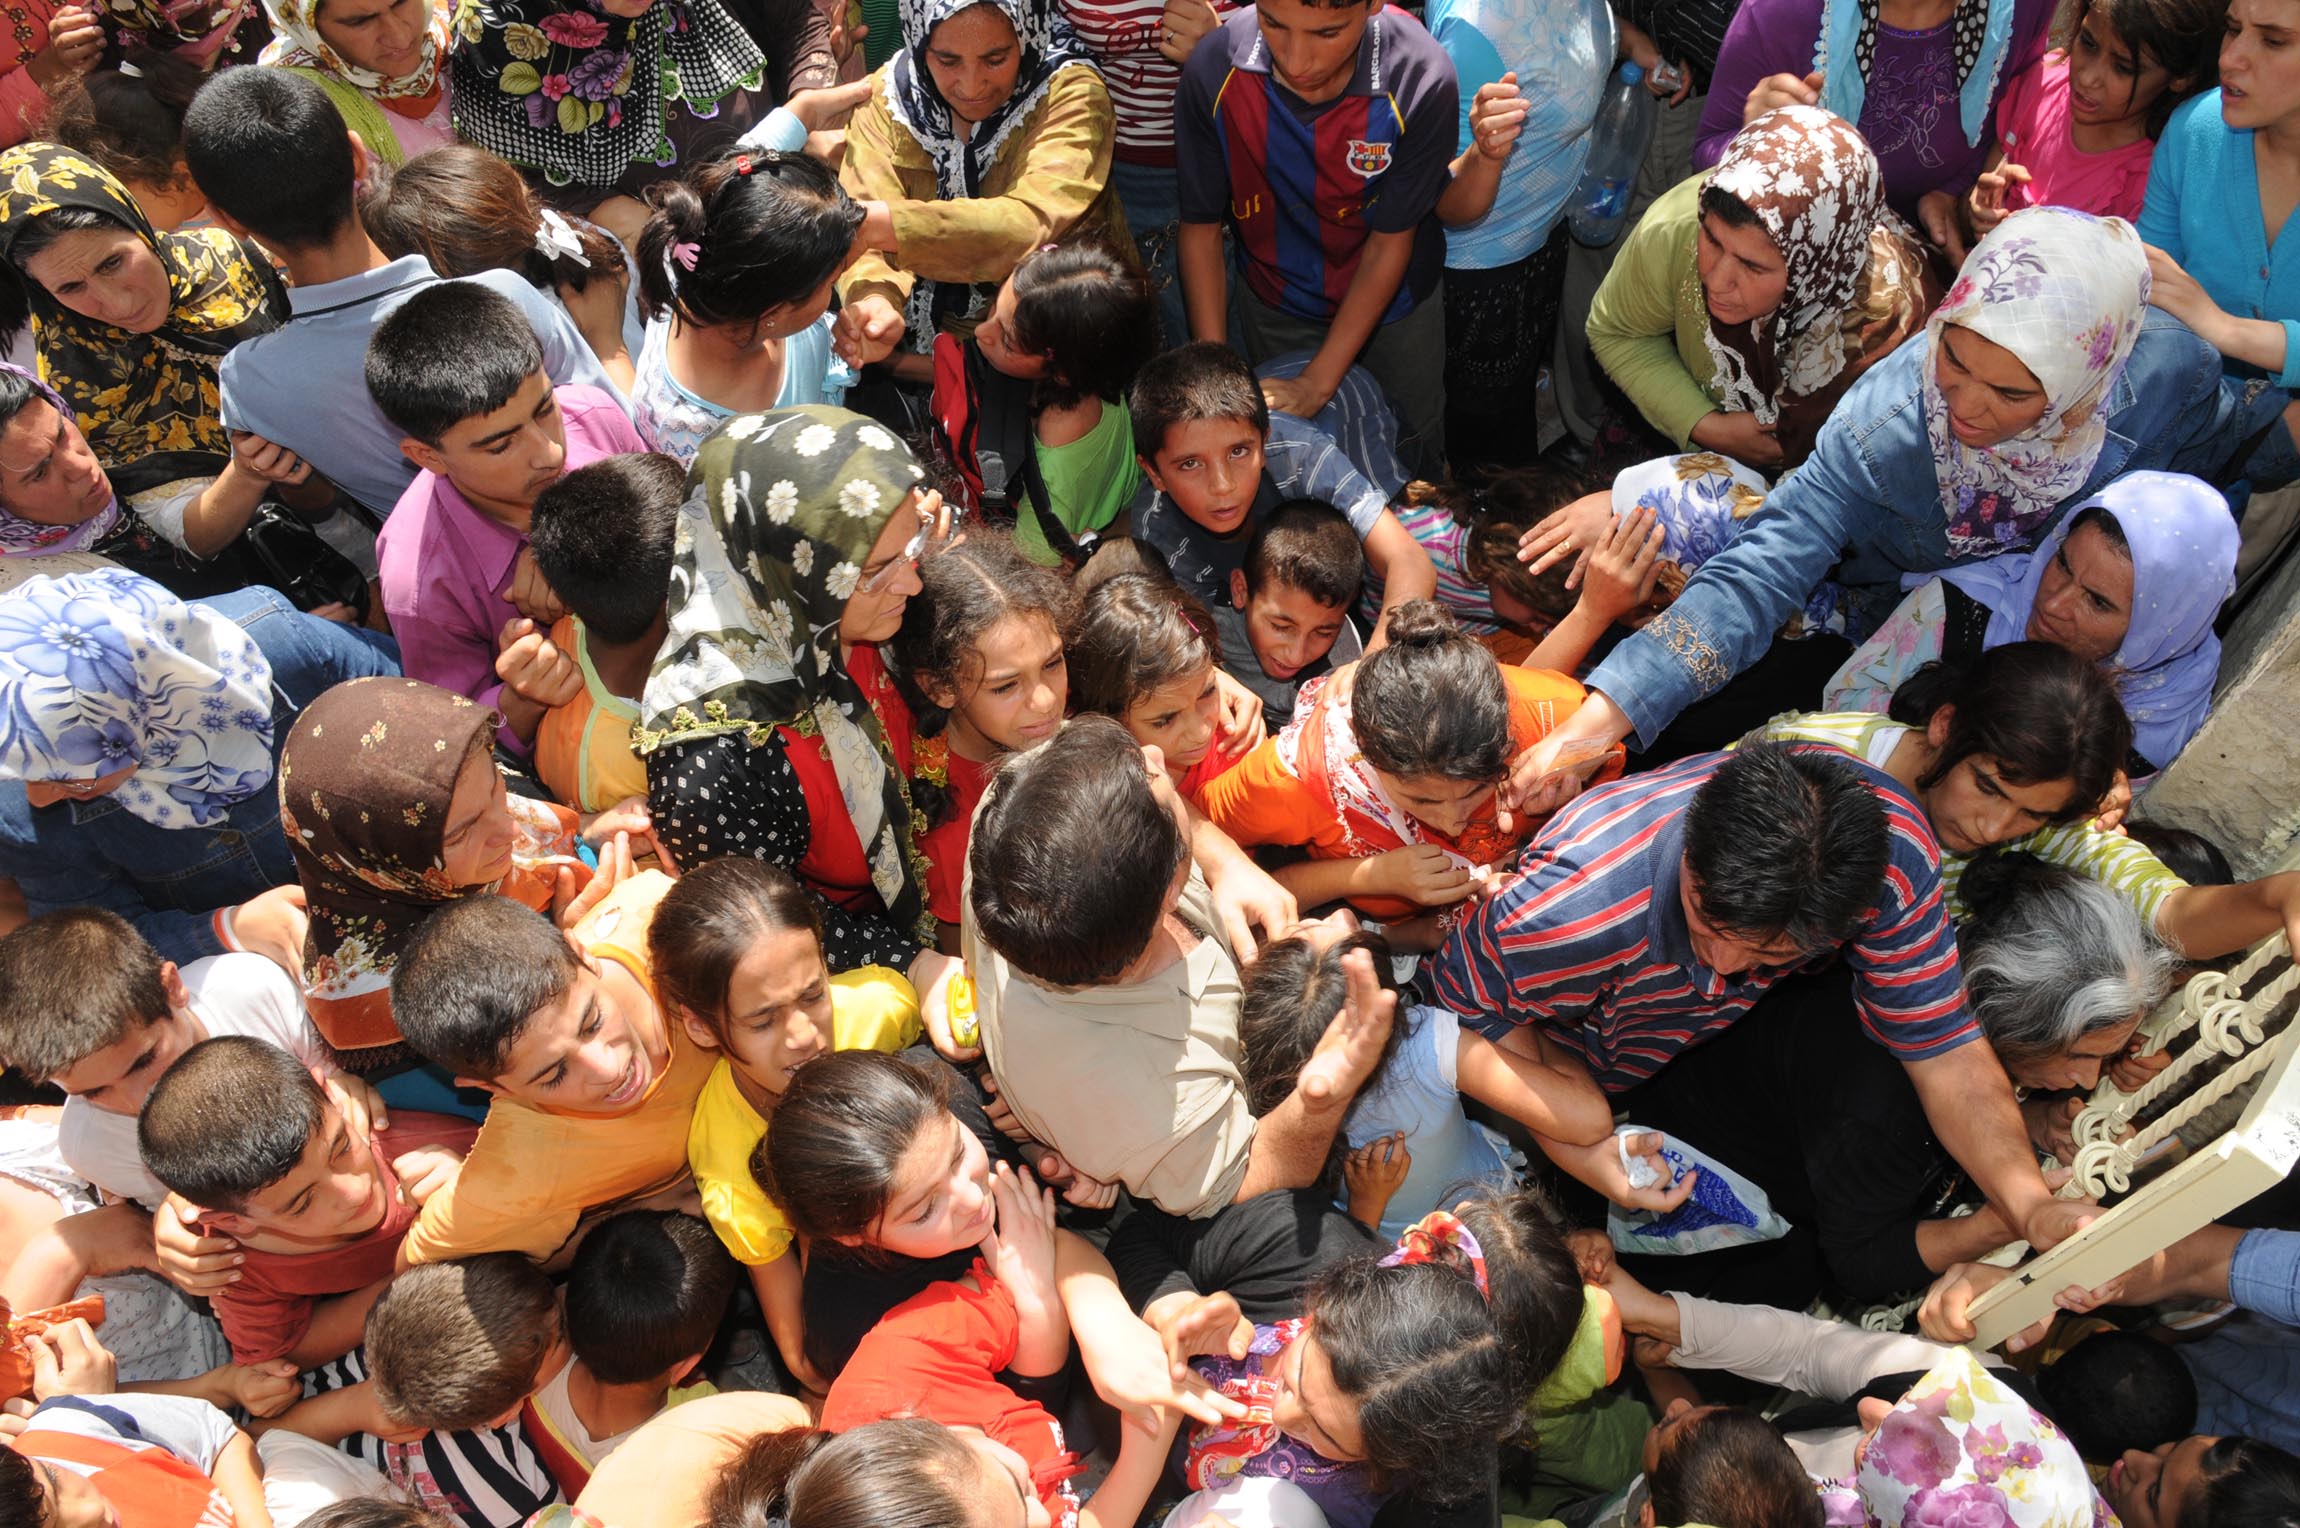
people, crowd, audience, recreation, event